Debenhams

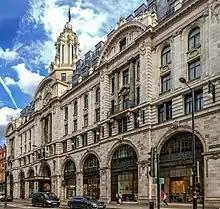
The former Debenham, Son & Freebody building in Wigmore Street which was completed in 1908

The business was formed in 1778 by William Clark, who began trading at 44 Wigmore Street in London as a drapers' store. In 1813, William Debenham became a partner and the corporate name changed to "Clark & Debenham". The shop was later renamed Cavendish House and sold drapery, silks, haberdashery, millinery, hosiery, lace, and family mourning goods. As the trade grew, the partners determined to expand the business by opening branches in Cheltenham and Harrogate.